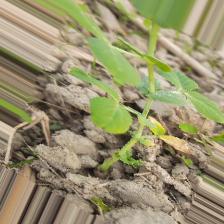
Label: Ascochyta blight